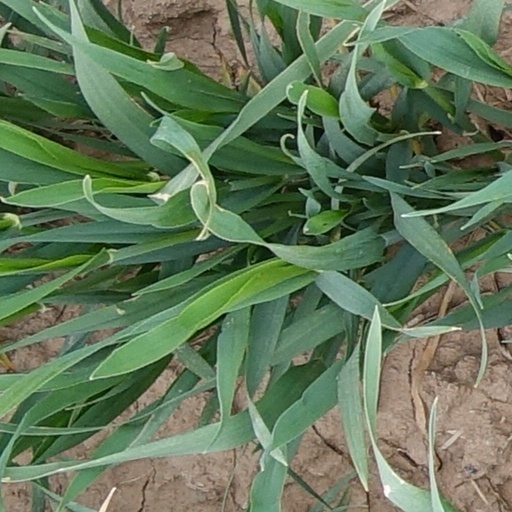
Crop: wheat